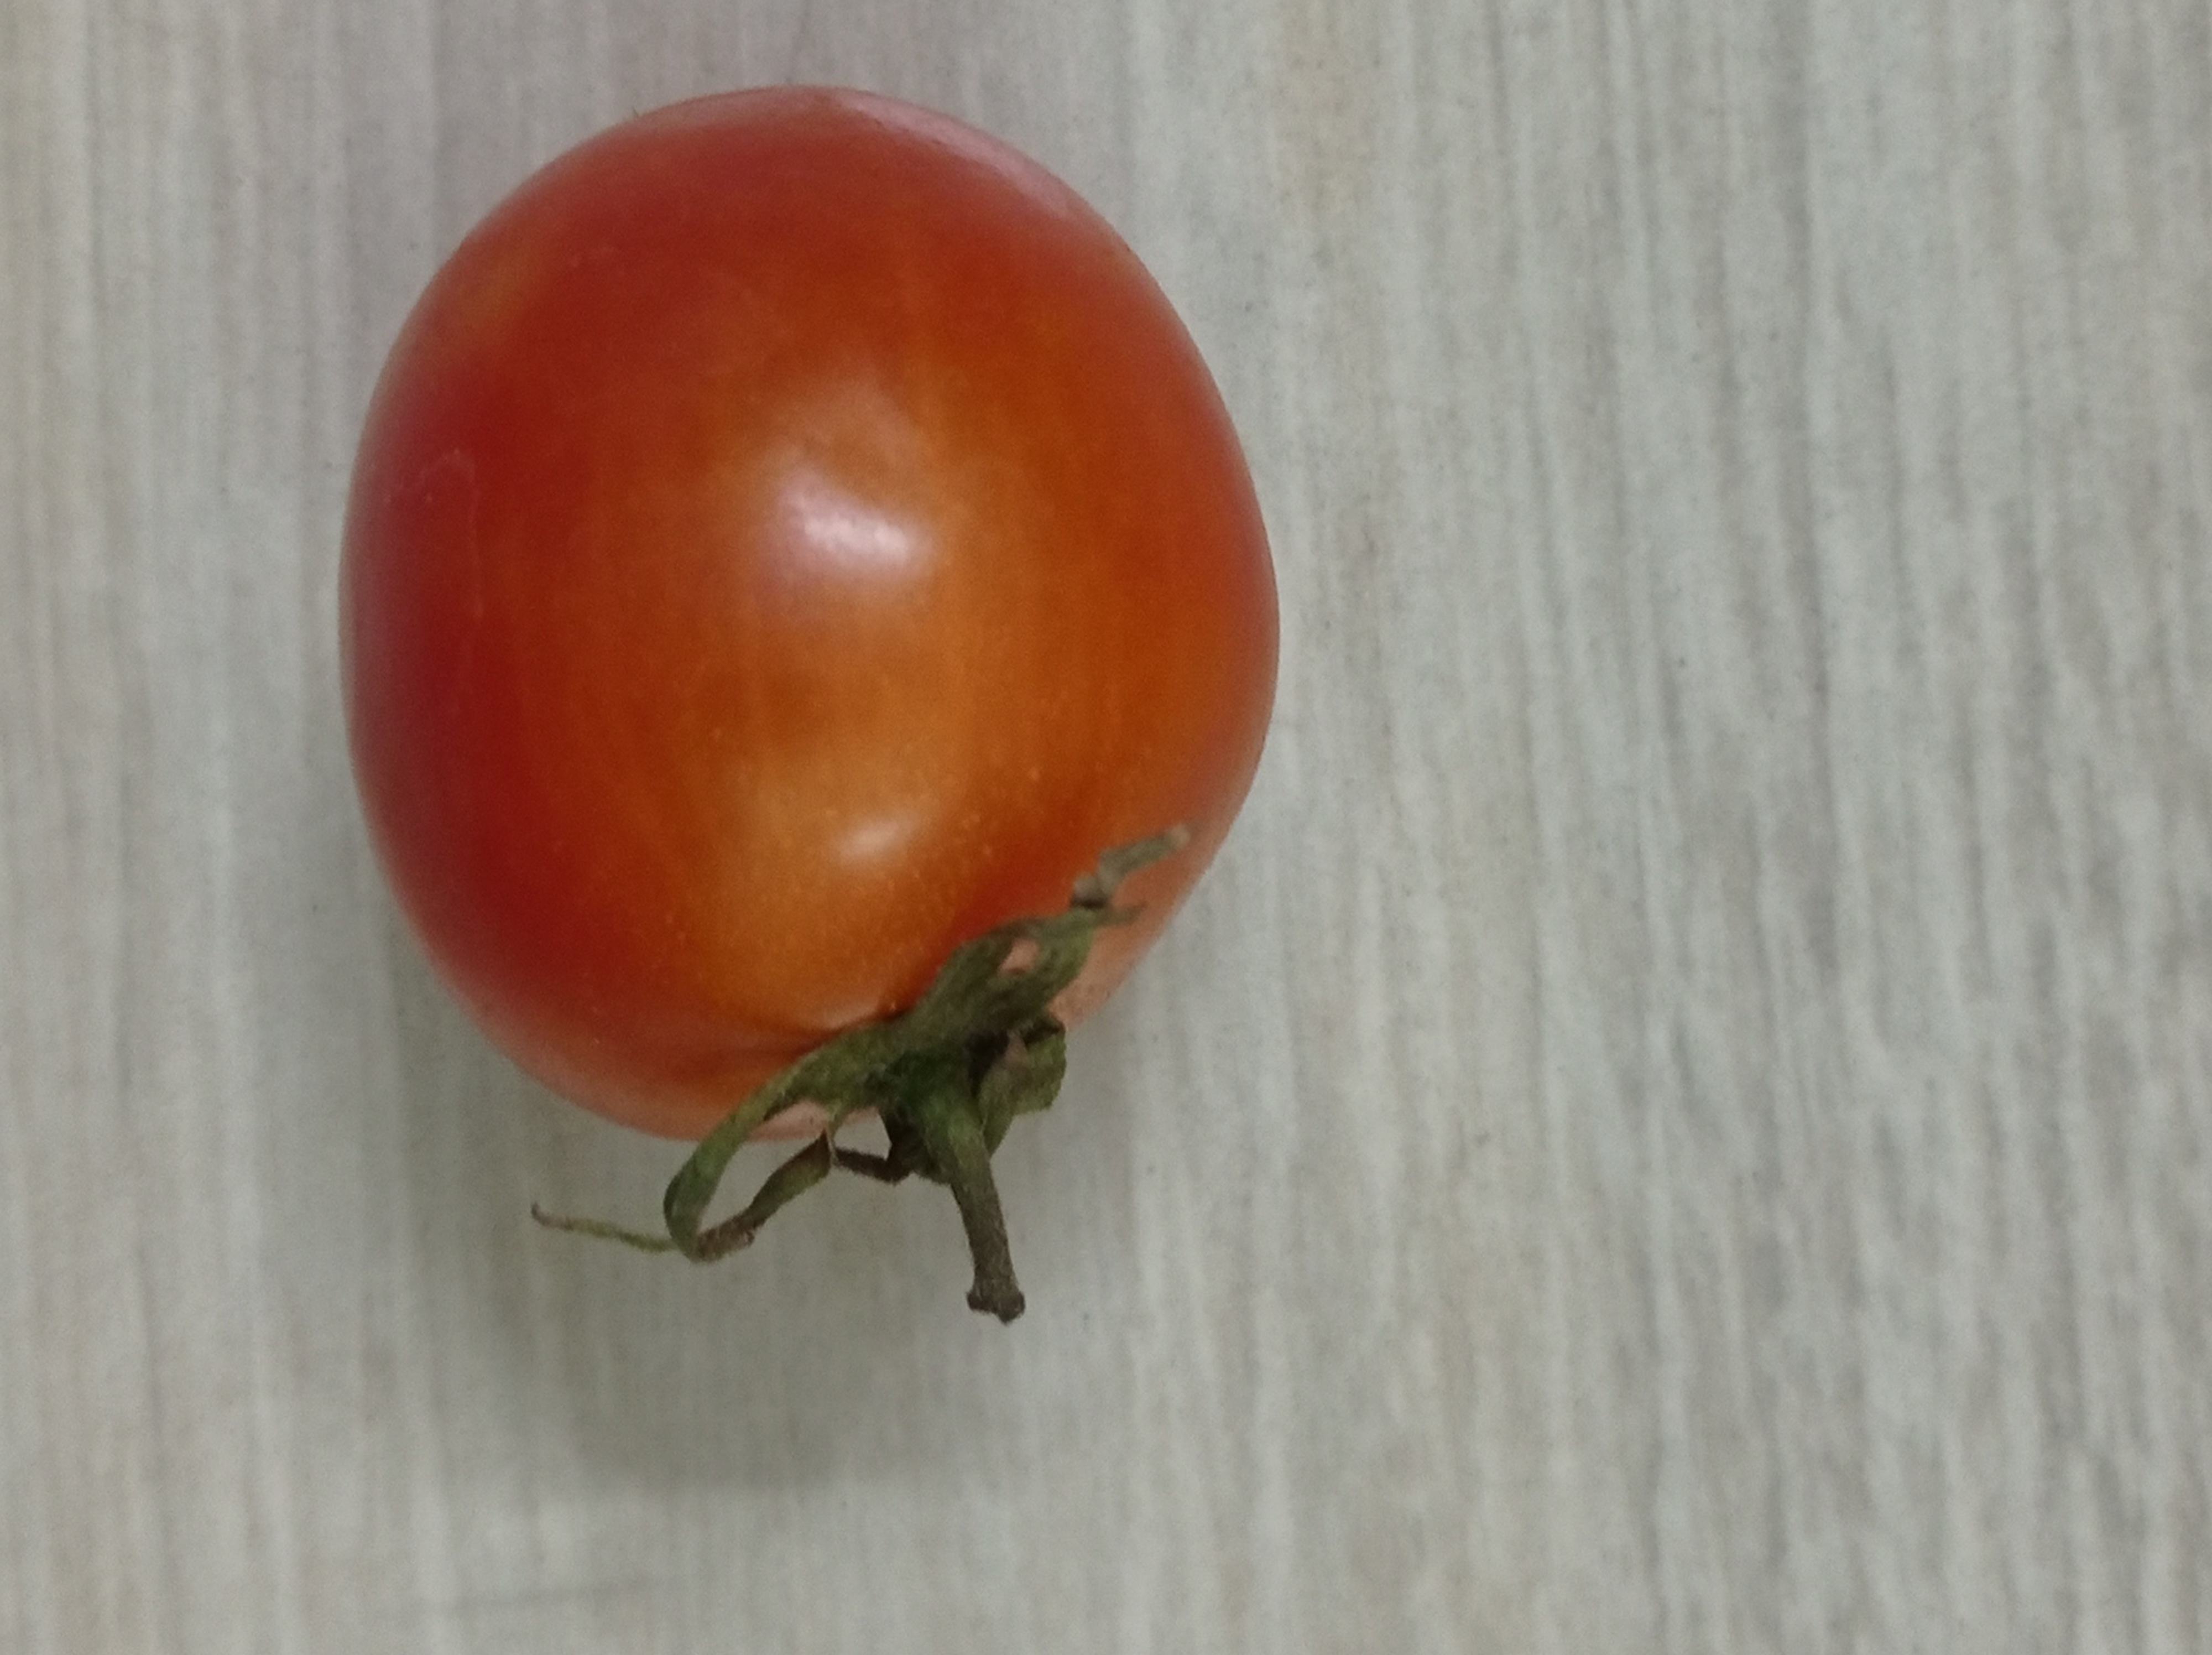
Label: Fresh